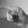
ASL letter: P